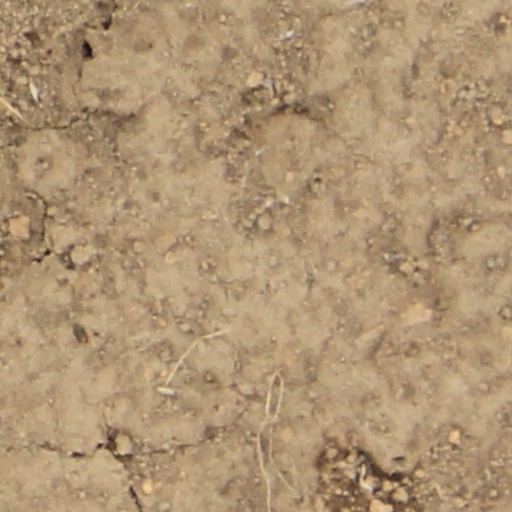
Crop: wheat